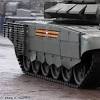
Label: T-72